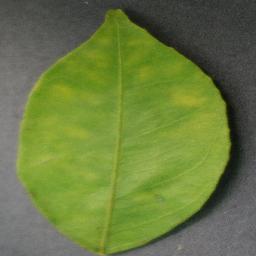
Label: Orange___Haunglongbing_(Citrus_greening)